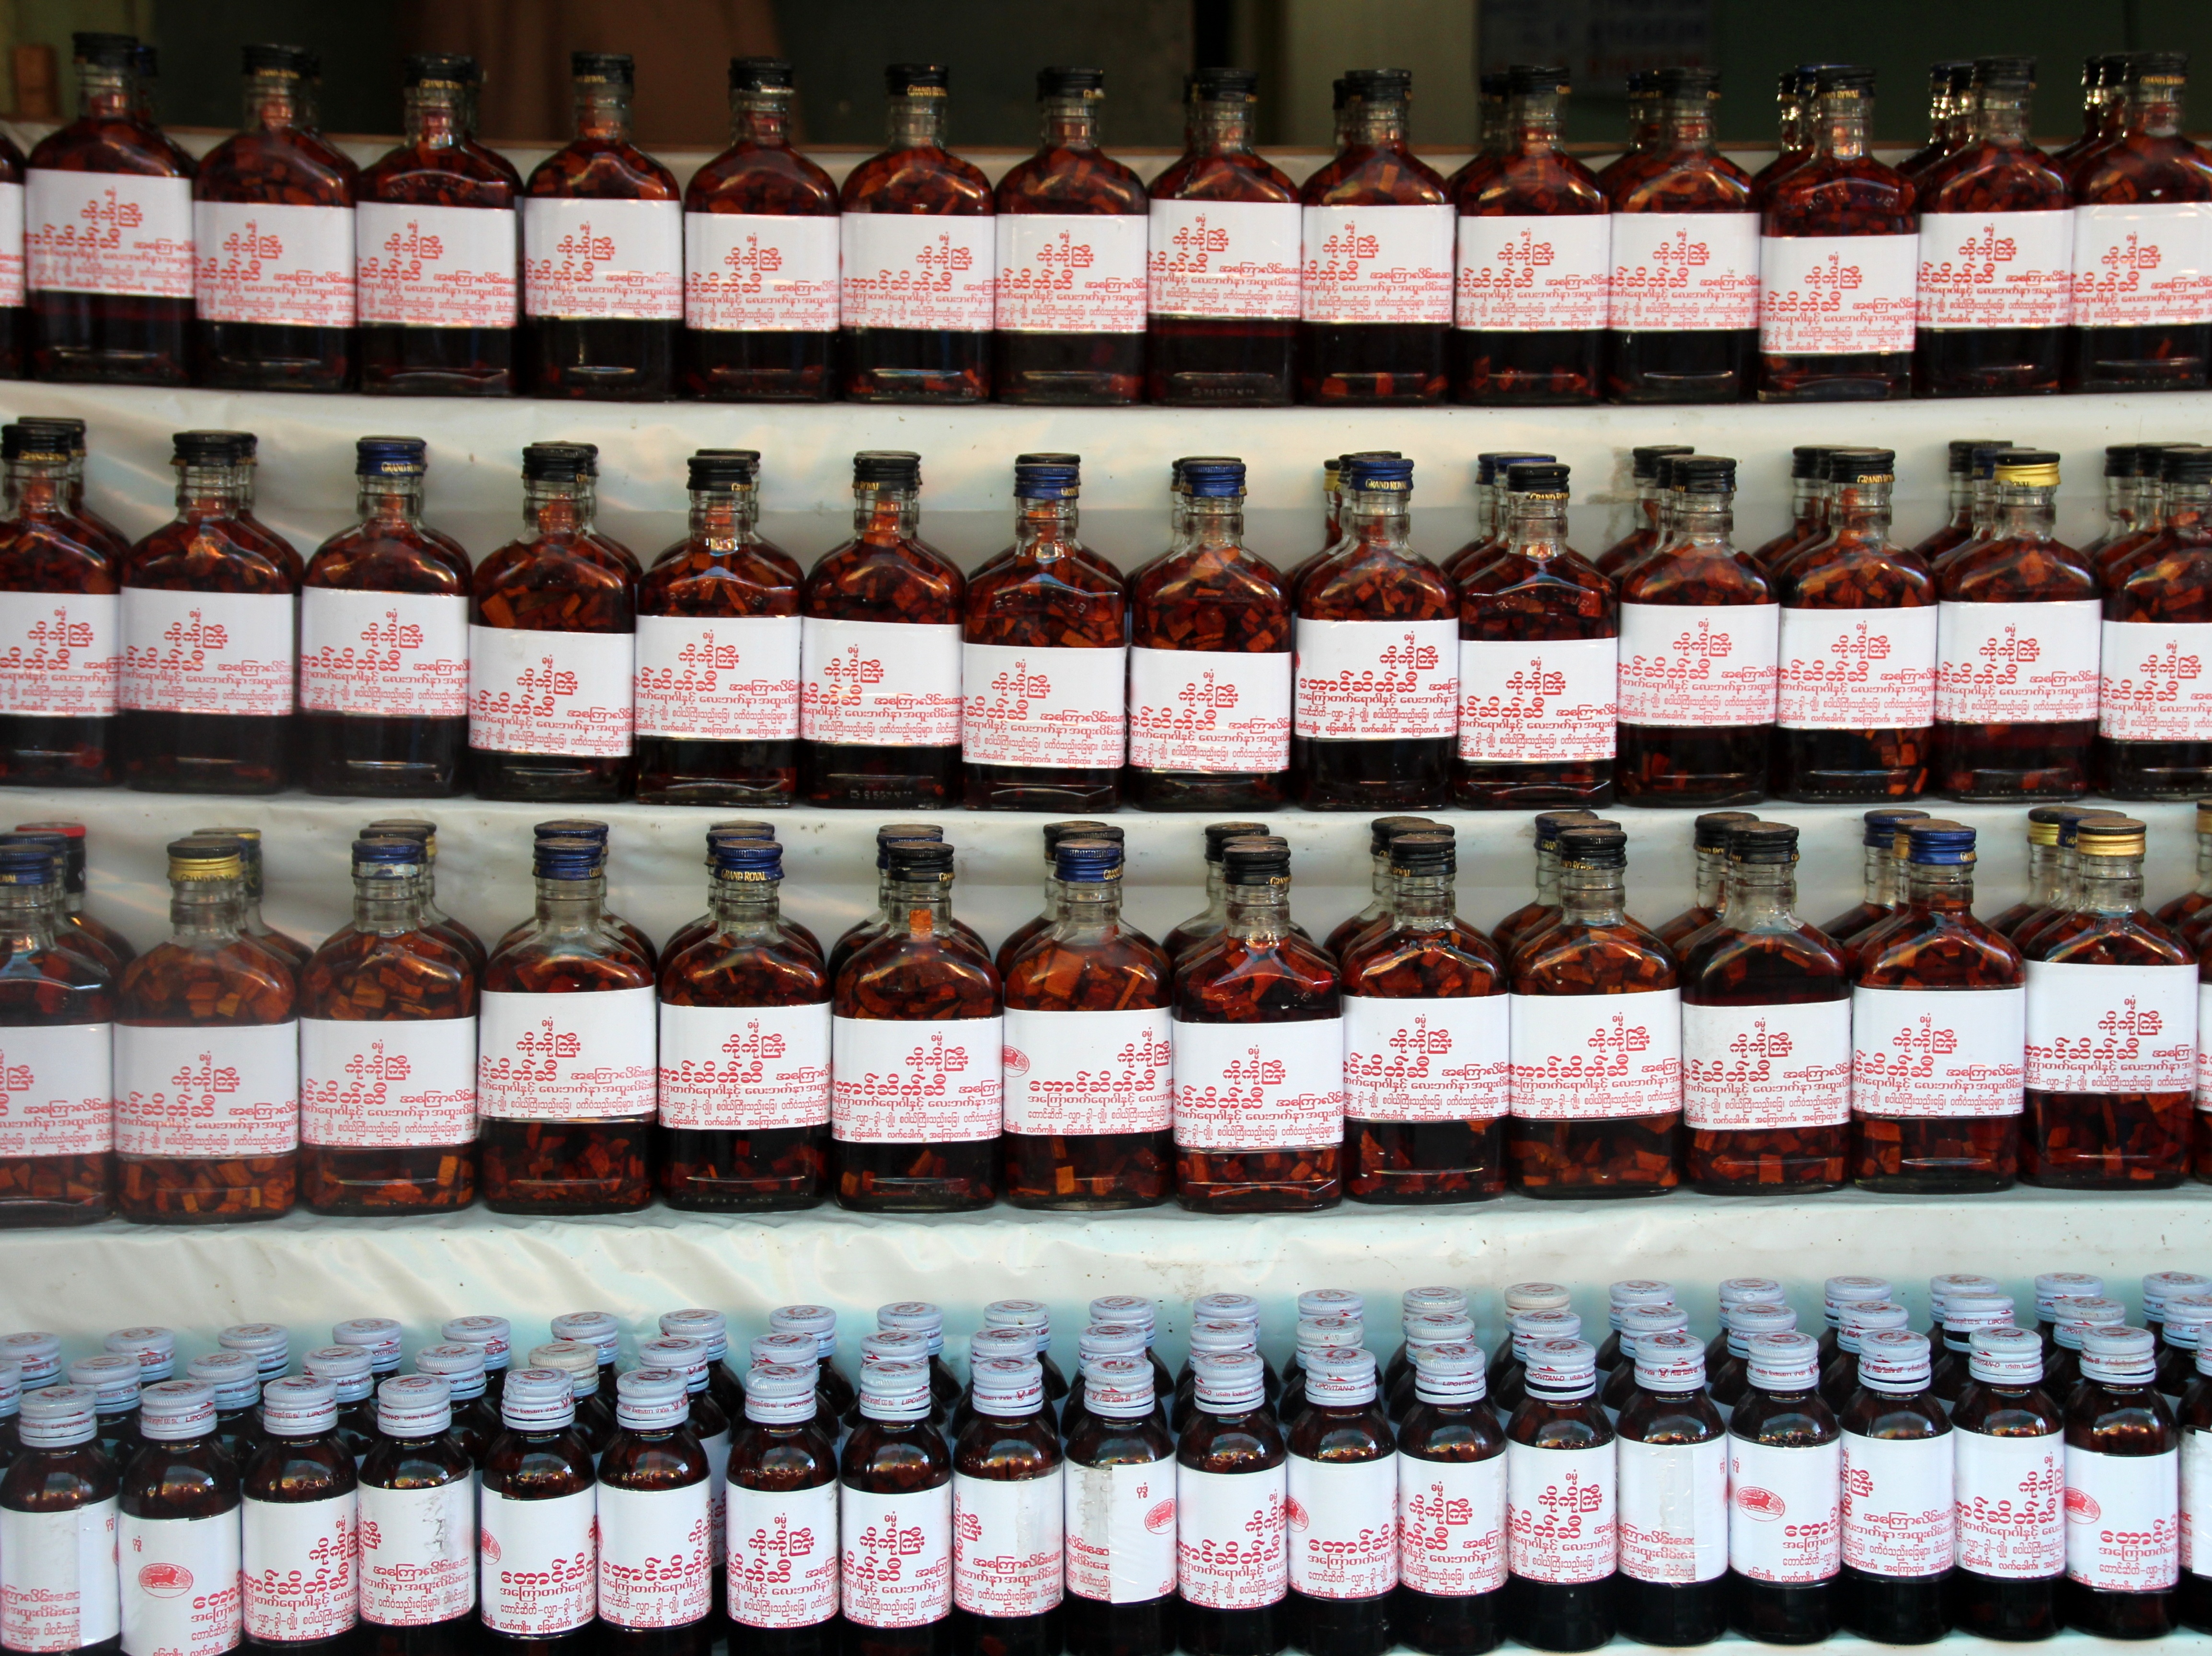
plant, drink, medicine, root, alternative, supermarket, traditional, natural medicine, chinese medicine